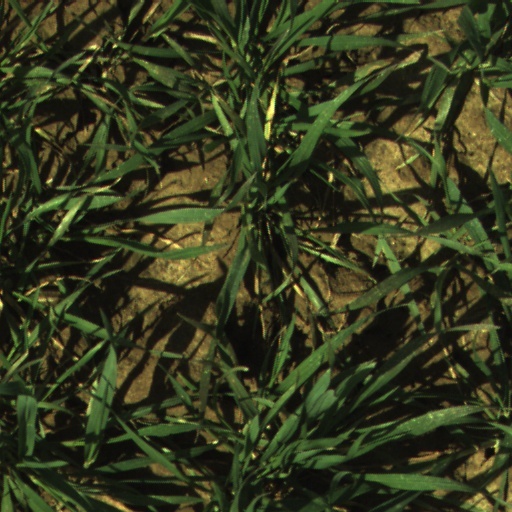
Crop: wheat